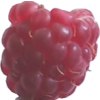
Label: raspberry